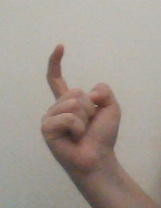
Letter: ra